Meenakshi Temple

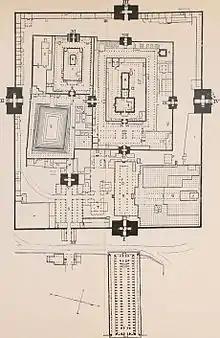
Plan of the temple per 1911 sketch (does not reflect changes).

The town of Madurai is ancient and one mentioned in Sangam era texts. These are dated to be from the 1st to 4th century CE. Some early Tamil texts call Madurai as "Koodal", and these portray it as a capital and a temple town where every street radiated from the temple. Goddess Meenakshi is described as the divine ruler, who along with Shiva were the primary deities that the southern Tamil kingdoms such as the Pandya dynasty revered. The early texts imply that a temple existed in Madurai by the mid-6th century. In medieval literature and inscriptions, it is sometimes referred to as Kadambavanam (lit. "forest of Kadamba") or "Velliambalam" (lit. "silver hall" where Shiva danced). It was described to be the Sangam of scholars, or a place where scholars meet. It is mentioned in the Tamil text "Tiruvilayadalpuranam" and the Sanskrit text "Halasya Mahatmya". It is one of the shrines of the 275 Paadal Petra Sthalams.